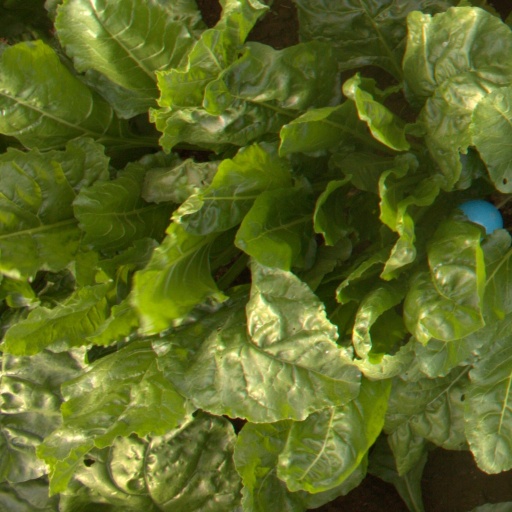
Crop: sugar beet